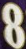
Number: 8